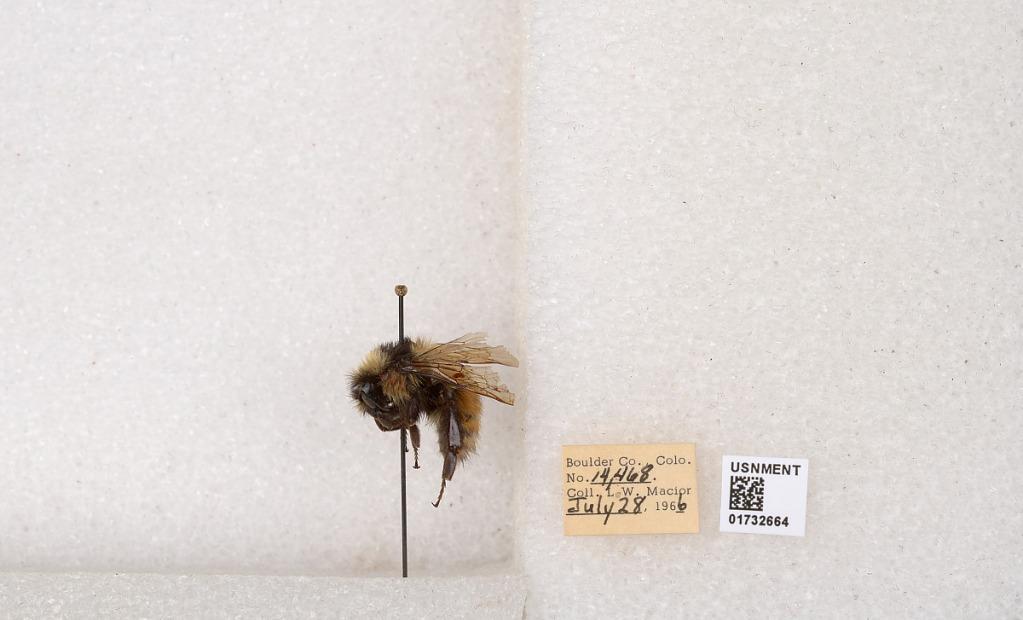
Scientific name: Bombus (Pyrobombus) sylvicola Kirby
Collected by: L. Macior
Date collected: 1966-7-28
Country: United States
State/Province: Colorado
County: Boulder
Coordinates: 40.0163, -105.294